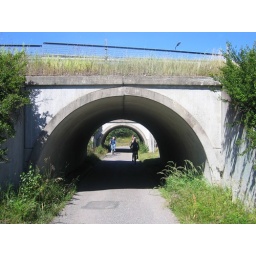
In Finland, away from downtowns, bike paths are often grade separated, running below other streets.